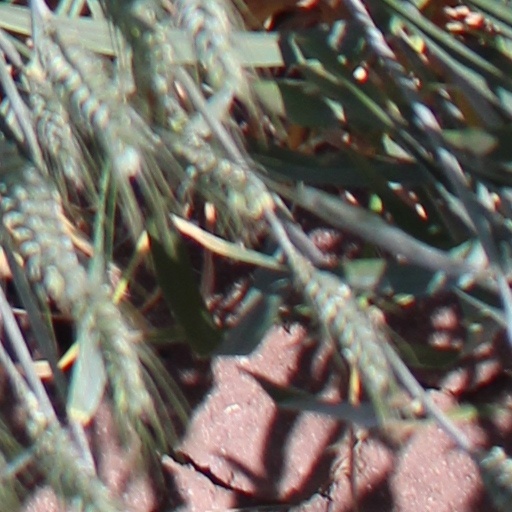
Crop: wheat